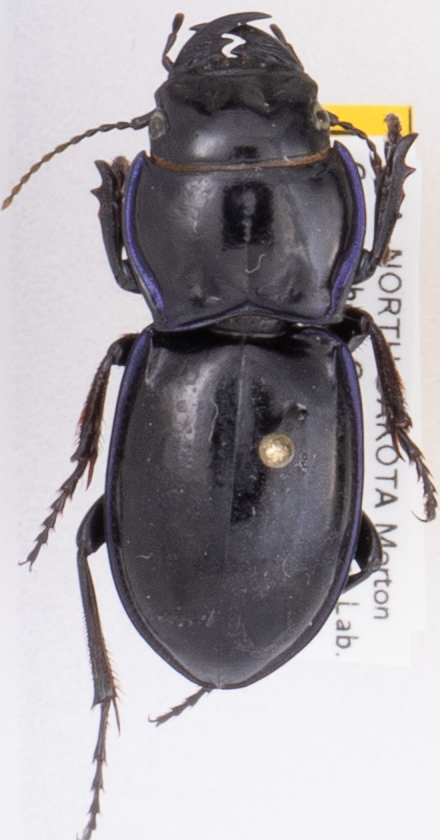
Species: Pasimachus elongatus
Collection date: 2019-09-03
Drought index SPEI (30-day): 0.946
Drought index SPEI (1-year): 1.01
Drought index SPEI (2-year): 0.866